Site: brandenburg
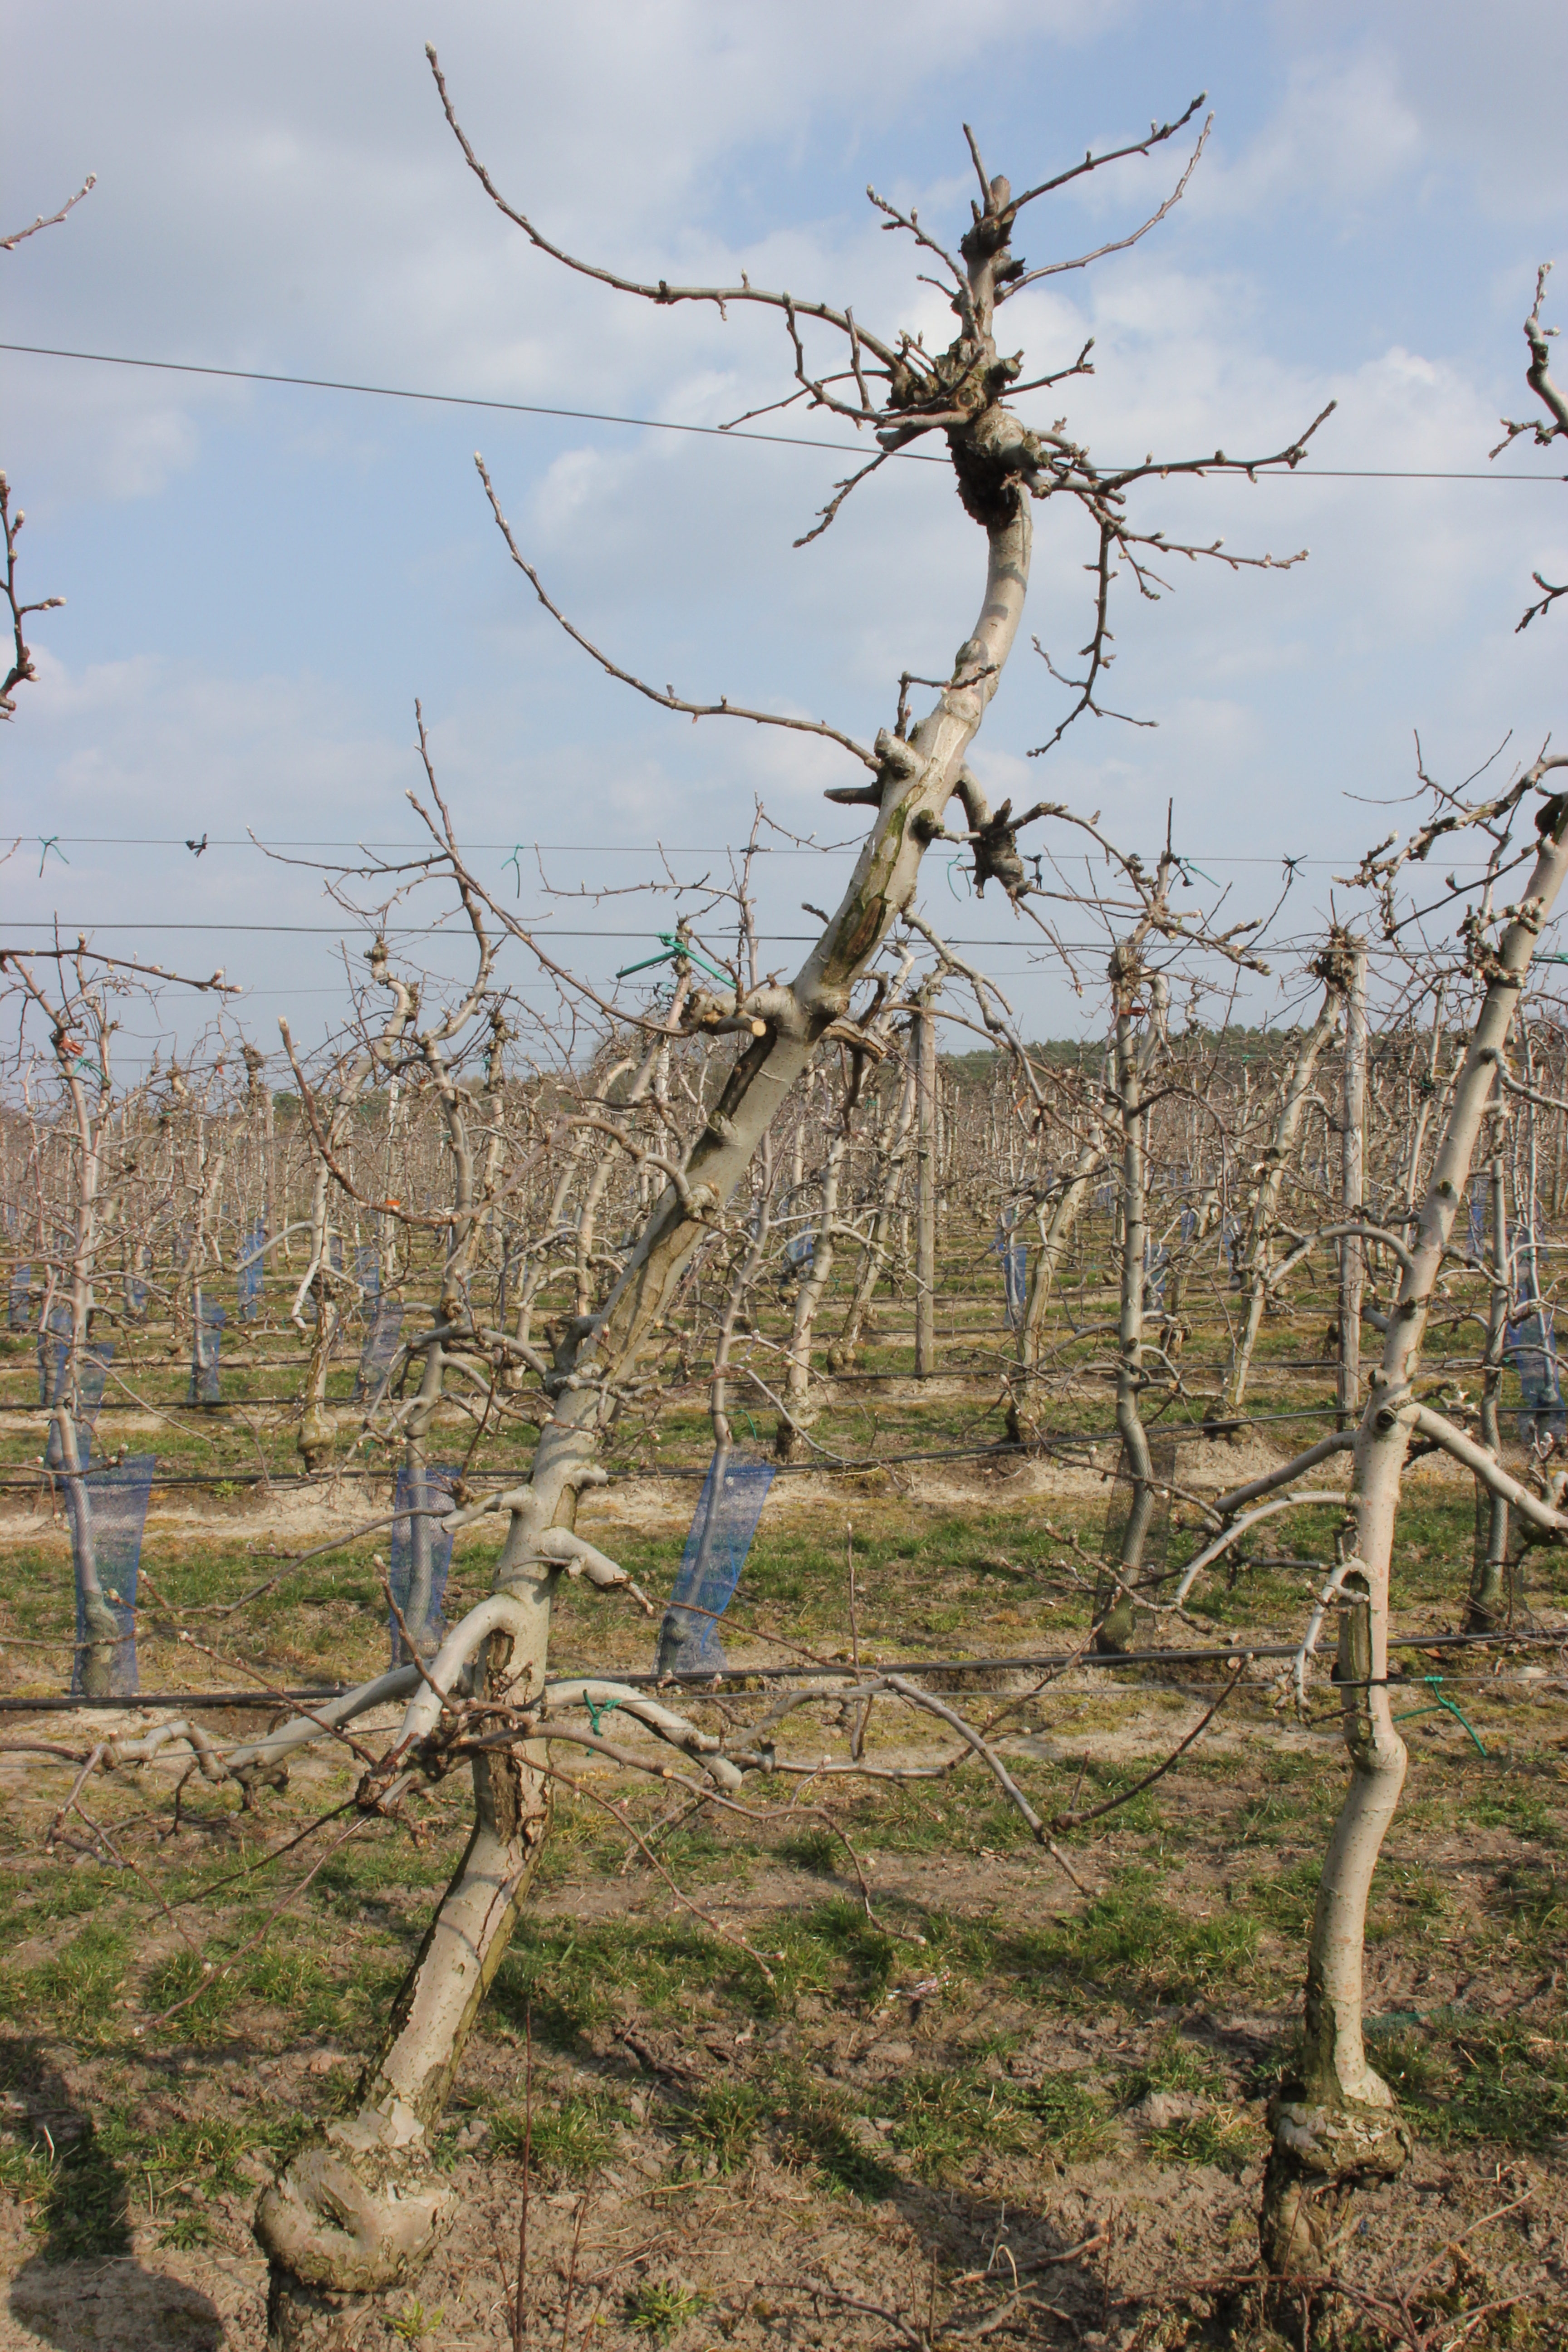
Growth stage (BBCH 03): Bud development